Park of Montagnola, Bologna

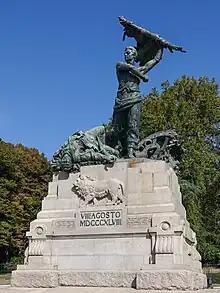
8 August 1848 War Memorial, Montagnola Park

The park was also the site of the "Battle of Montagnola" on 8 August 1848, in which Italian revolutionaries from Bologna defeated and temporarily expelled the Austrians. The south entrance to the park is on Via Irnerio, facing Piazza VIII Agosto. The entrance contains a War Memorial commemorating 8 August 1848, sculpted by in 1903.